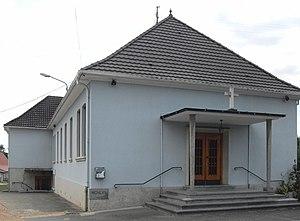
Le temple de mennonites à Birkenhof, commune de Ruederbach